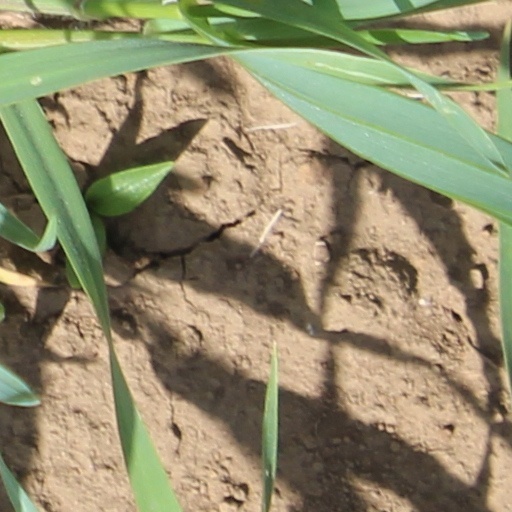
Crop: wheat